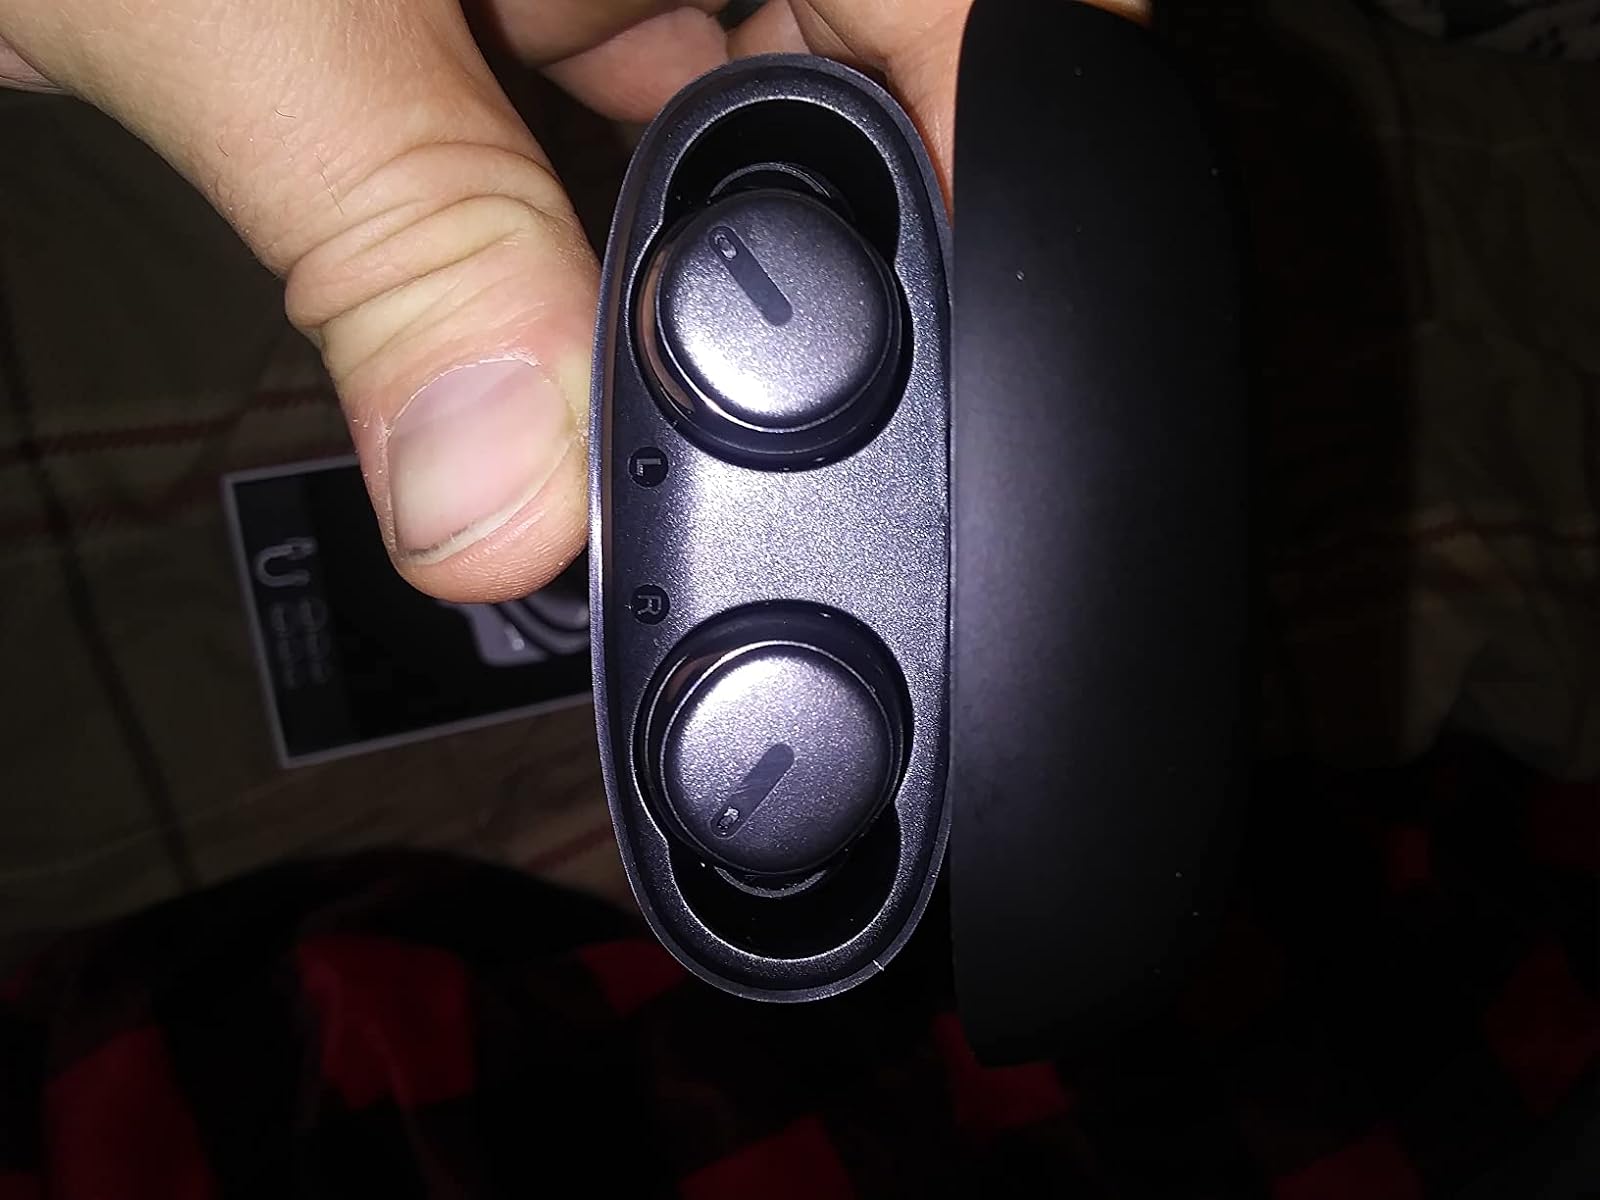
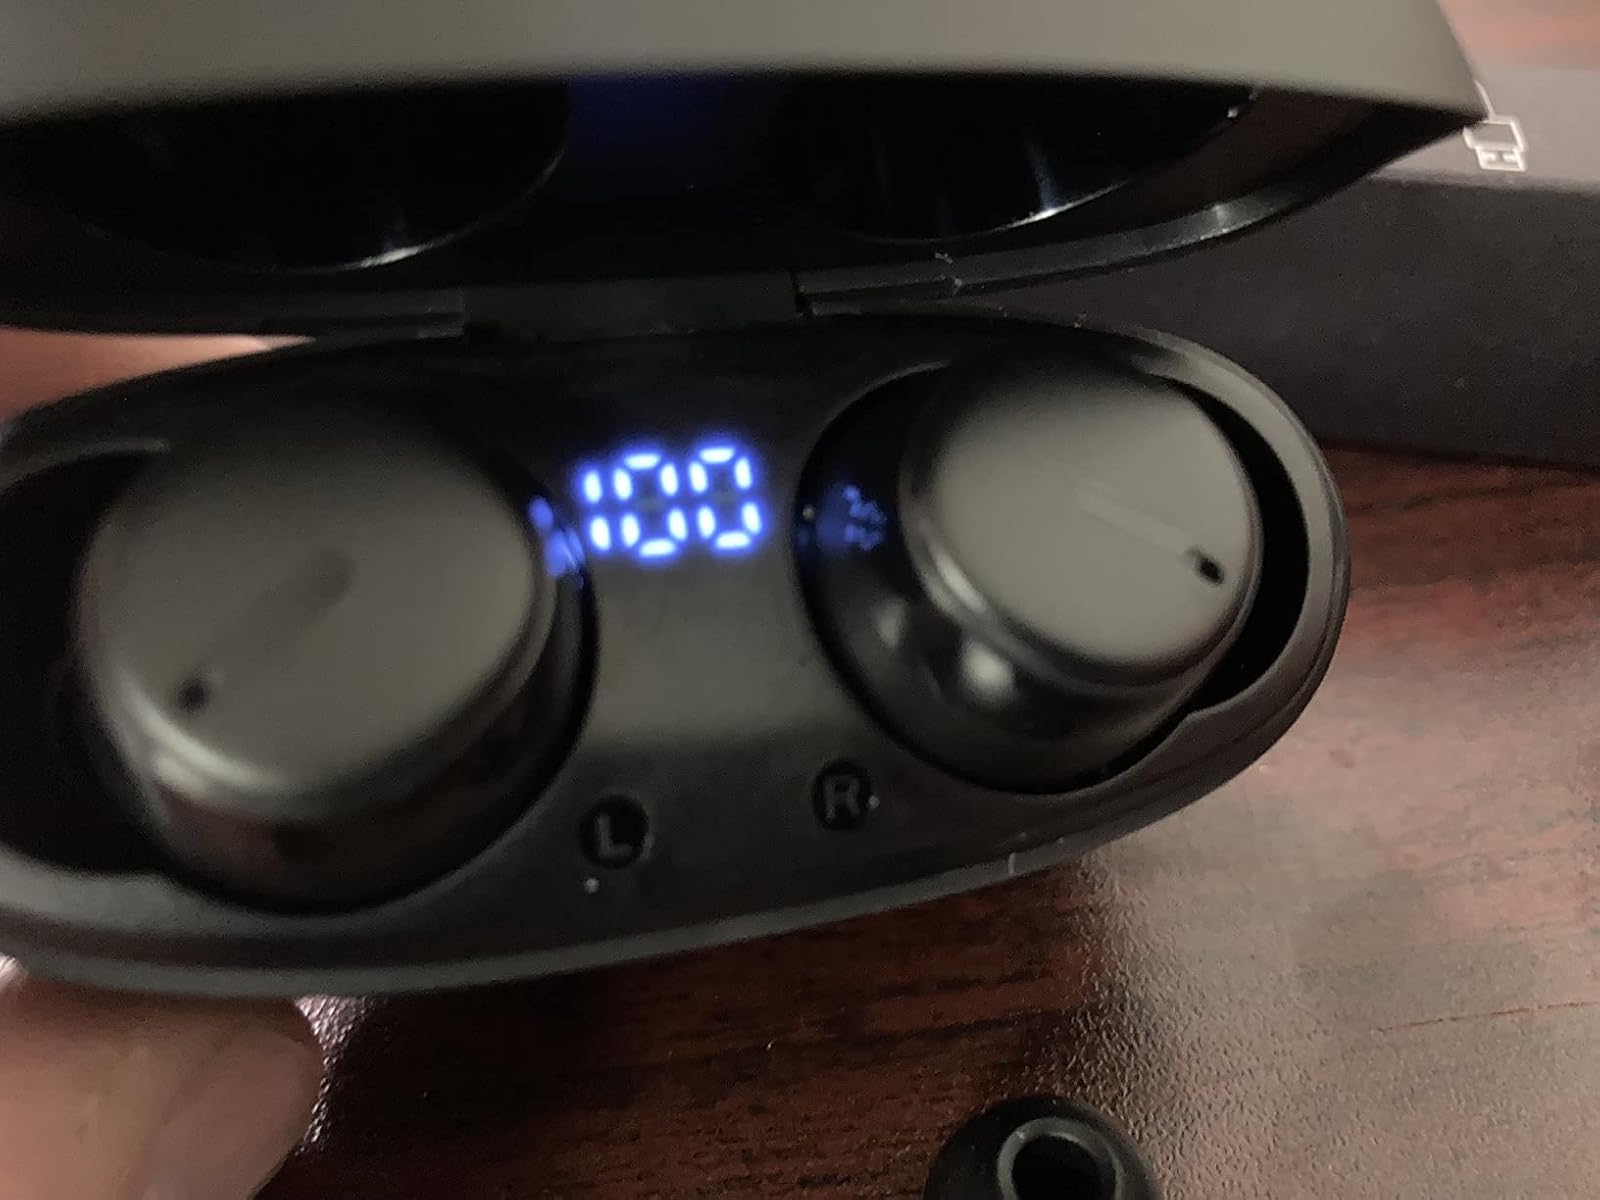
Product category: earbuds
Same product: yes